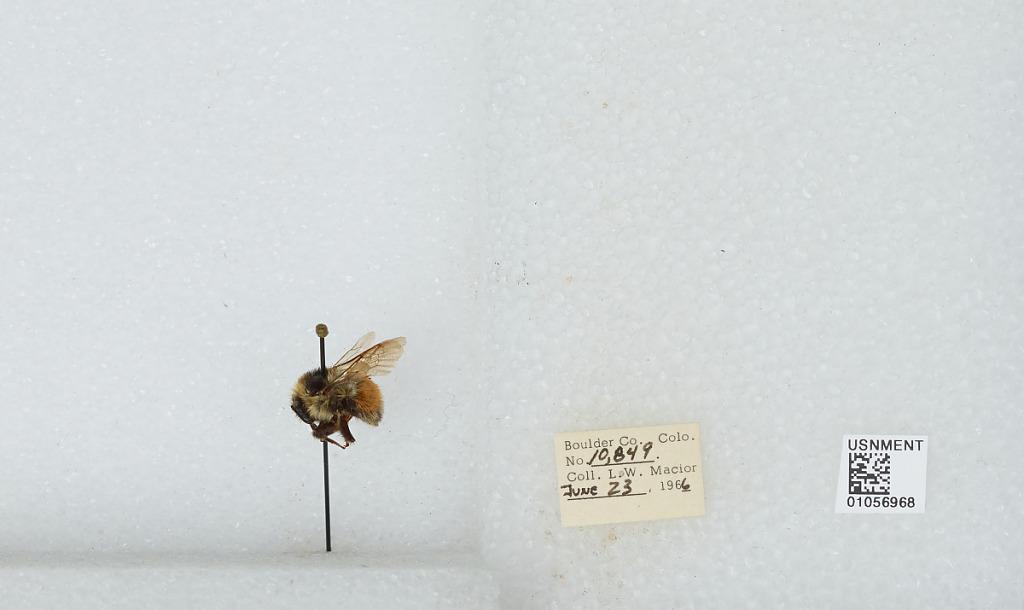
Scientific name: Bombus (Pyrobombus) bifarius Cresson
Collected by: L. Macior
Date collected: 1966-6-23
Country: United States
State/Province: Colorado
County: Boulder
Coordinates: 40.09, -105.36